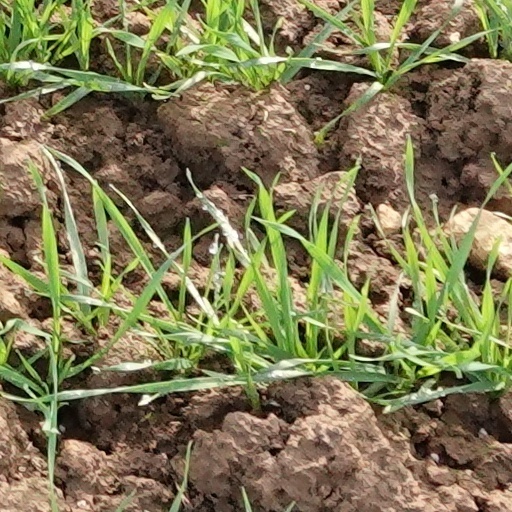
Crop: wheat